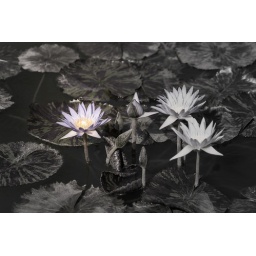
A water flower in the Chinese Garden at the Huntington Library in San Marino, CA.